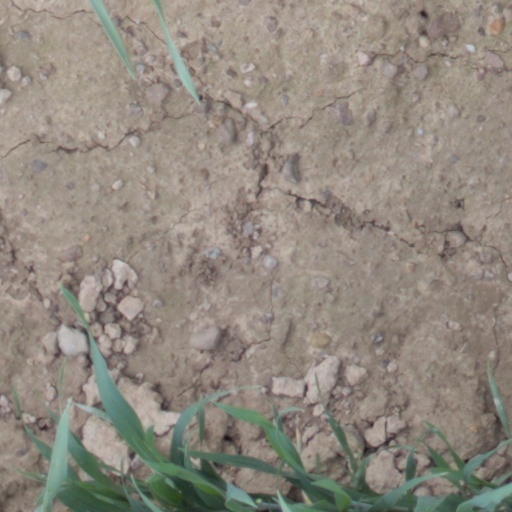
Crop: wheat